Julius Friedlænder

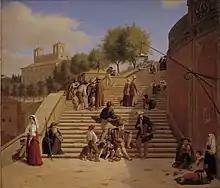
"Upper Flights of the Spanish Steps in Rome"

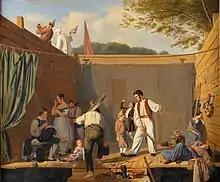
"Group of Tightrope Walkers just before a Performance"

Julius Friedlænder (29 January 1810 – 18 September 1861) was a Danish genre painter.